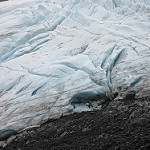
Label: glacier